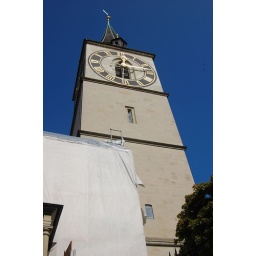
The largest clock tower in Europe